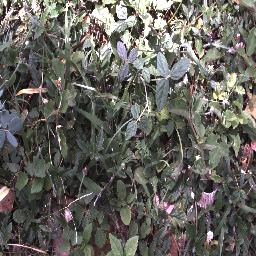
Label: negative